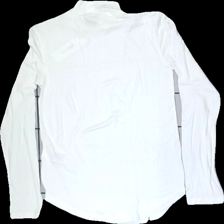
View: back
Type: Top
Category: Ladies
Brand: Gina Tricot
Colors: White
Material: 100% viscose
Cut: Tight, Turtle neck
Size: M
Stains: Minor
Damage: stains on neck area
Damage location: top center
Price range: <50
Recommended usage: Recycle
Description: White long-sleeved turtle neck top from Gina Tricot, size M. Has stains on neck.